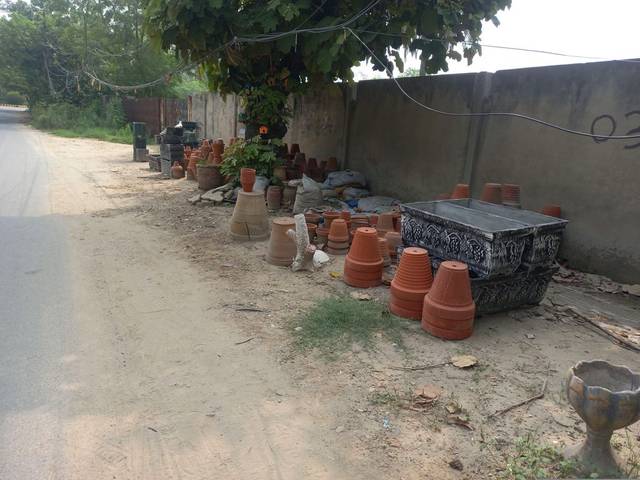
Region: Pakistan
Coordinates: 31.534, 74.347